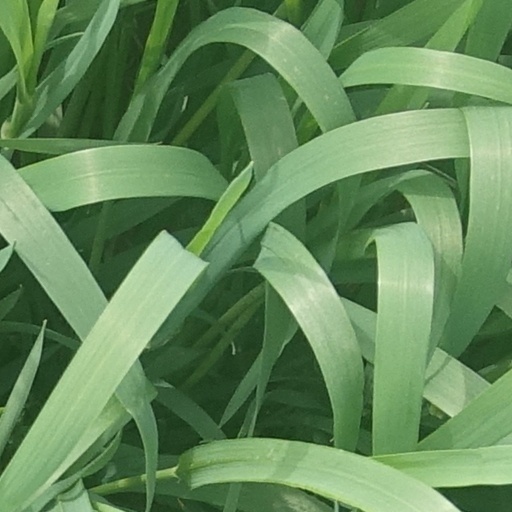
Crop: wheat